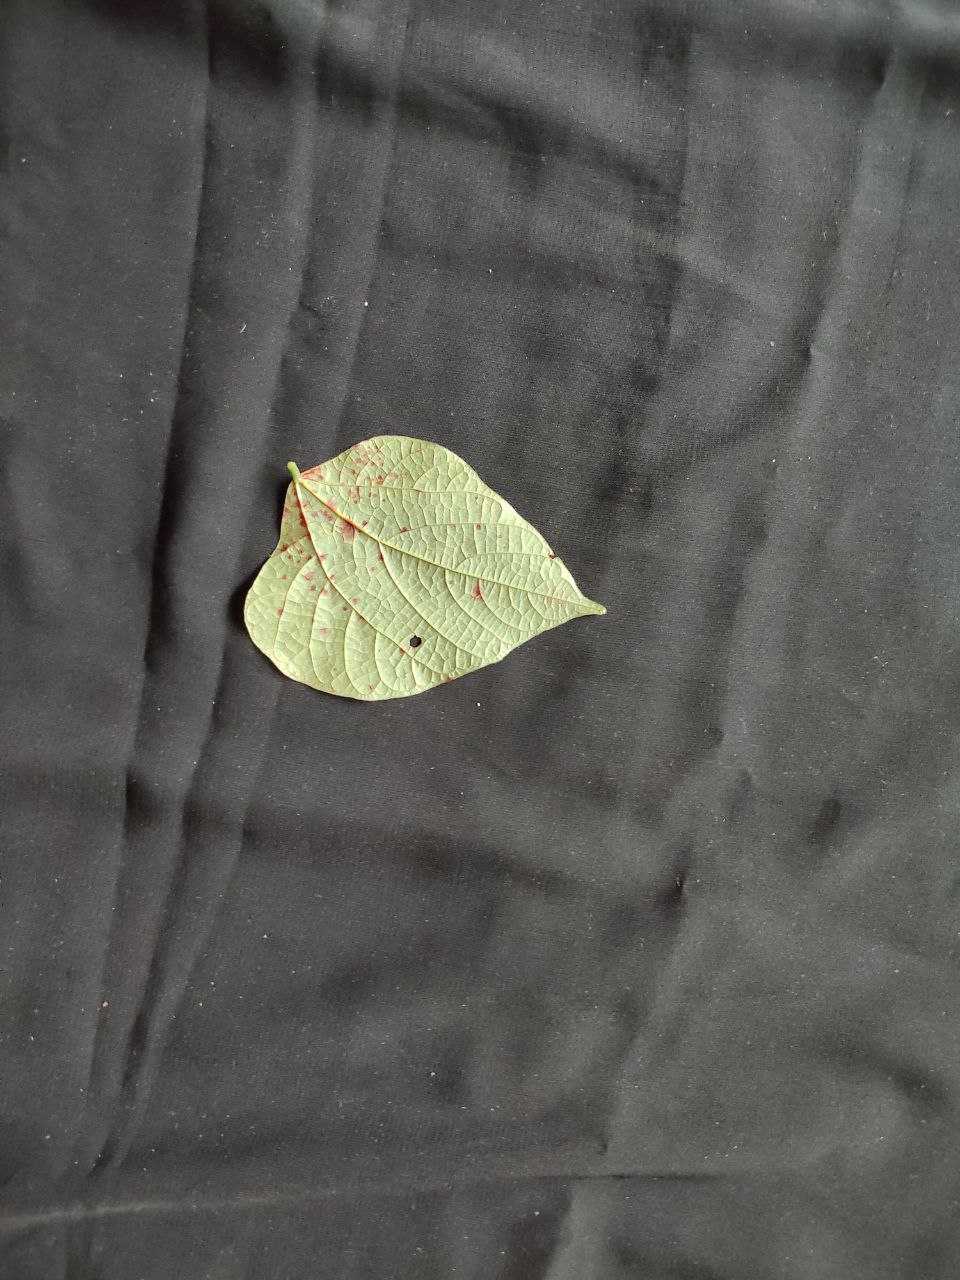
Crop: bean
Leaf condition: Rust